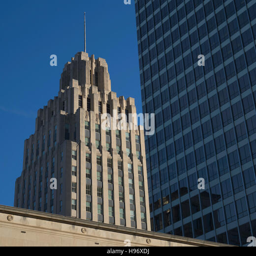
building and international style structure with a slice of the historic courthouse .